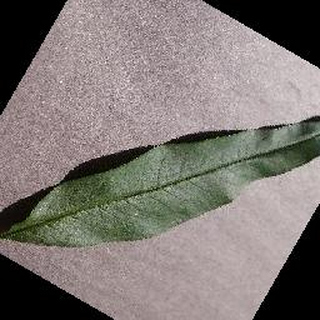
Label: healthy_peach